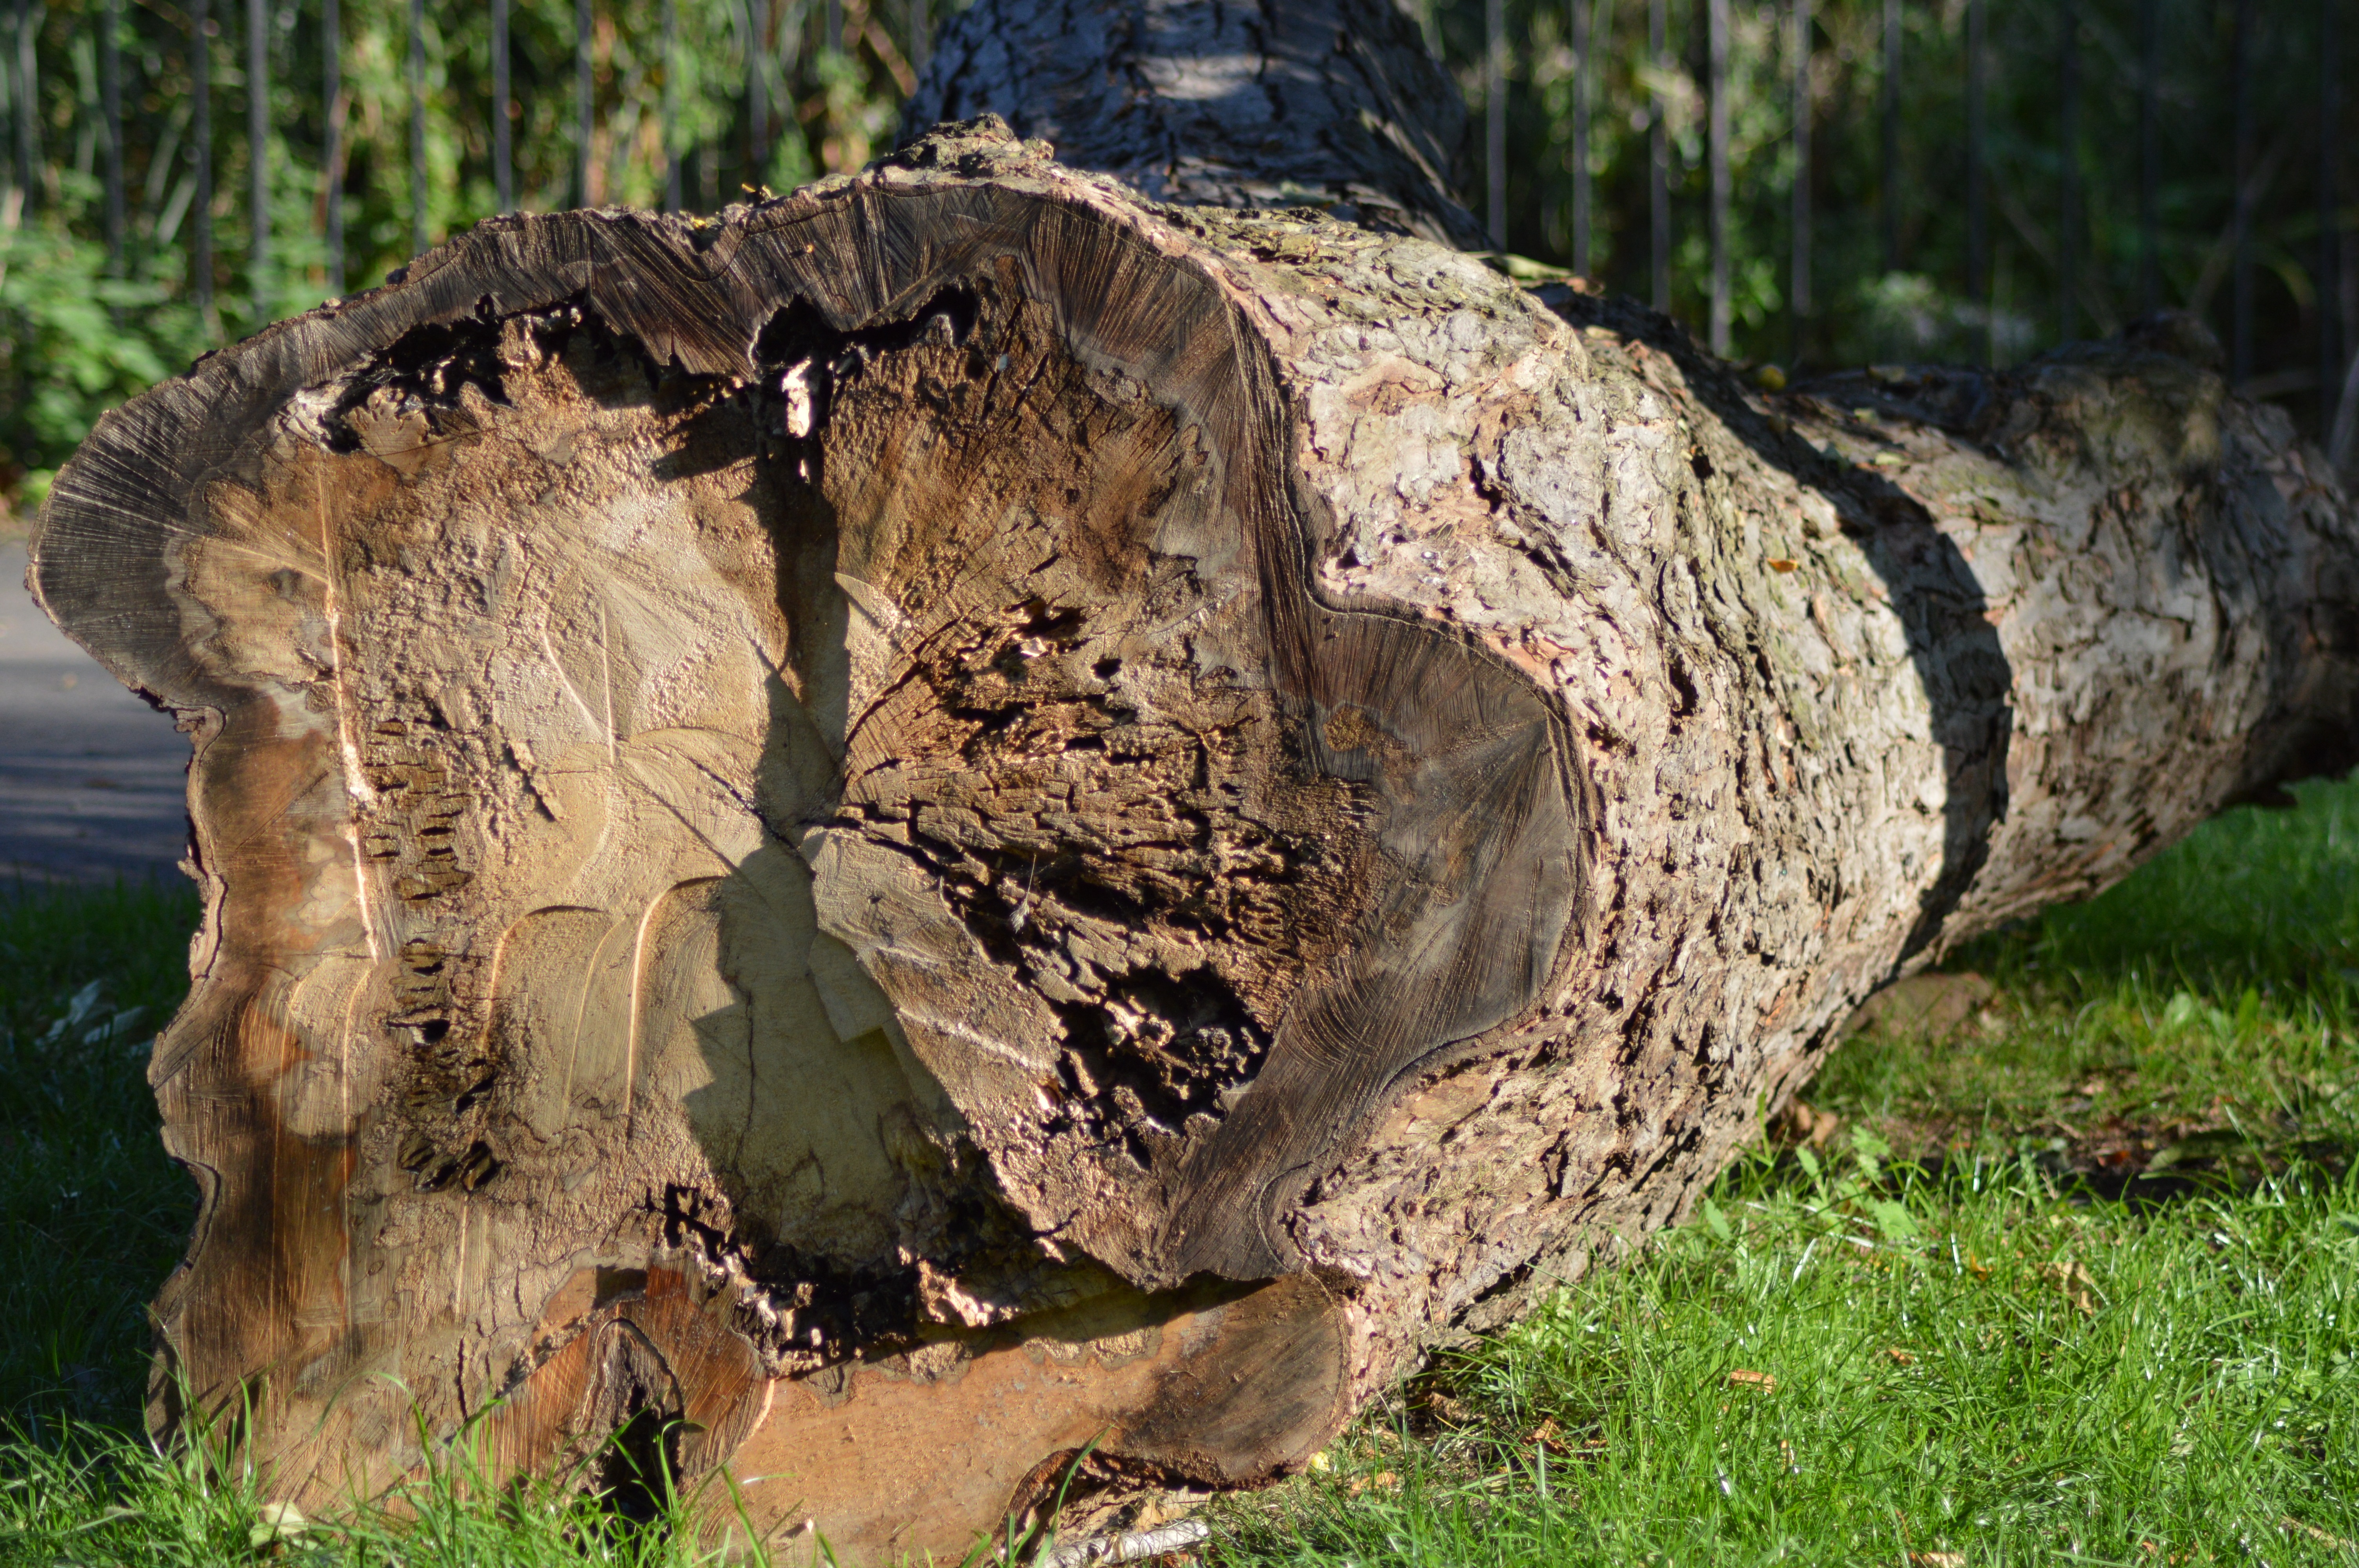
tree, wood, trunk, wildlife, brown, soil, fauna, tree stump, cut out, woody plant